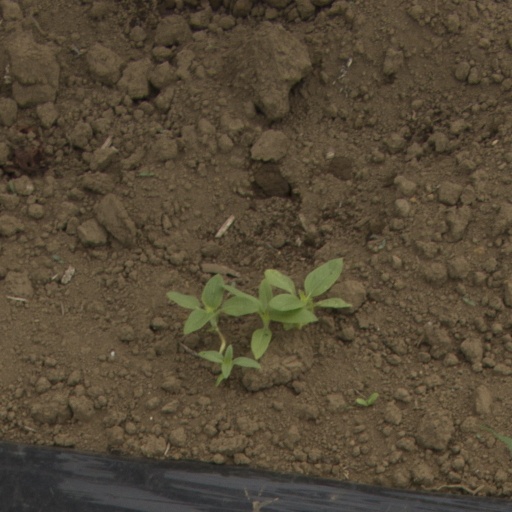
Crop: Jerusalem artichoke